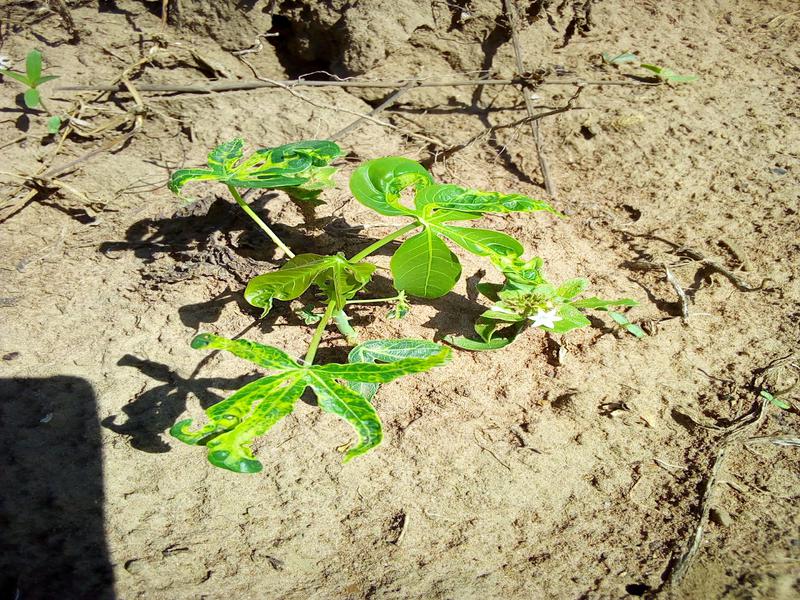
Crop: cassava
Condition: mosaic_disease